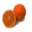
Label: orange